Fred Karno

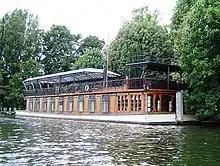
Karno's "Astoria" houseboat from the river

Karno was born in Exeter, Devon, England, in 1866. His father was a cabinet maker, although Karno's first career was as a plumber's apprentice. A chance encounter at a gymnasium led to Karno taking up acrobatics, and around 1882 Karno joined forces with an older performer called Olvene, and ran away with the circus. He subsequently worked as a solo acrobat and as part of a troupe called The Four Aubreys. Whilst with the Aubreys he met Edith Cuthbert who worked in the box office at Stockport Theatre Royal. They married in 1889. In 1891 his son, Fred Karno Jr. (born Frederick Arthur Westcott) was born. As a young man he had busked at Molesey near Tagg's Island on London's River Thames and in 1912 he leased the island and the existing hotel. He demolished the original hotel and hired architect Frank Matcham to build The Karsino. With the advent of cinema, the music hall's popularity declined and as a result of this decline, Karno went bankrupt in 1927.